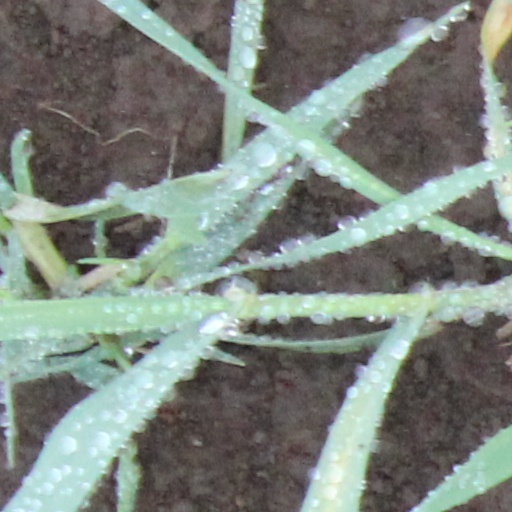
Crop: wheat